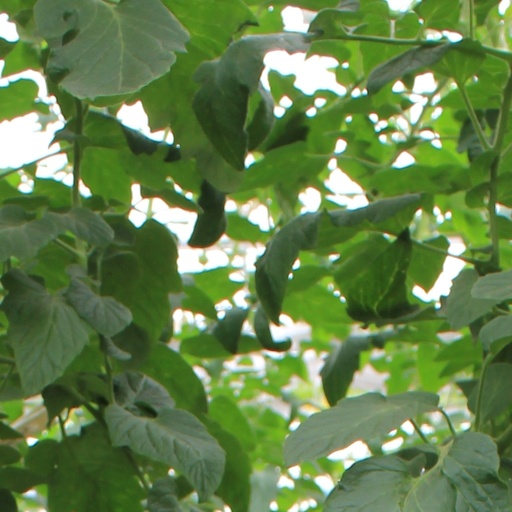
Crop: tomato